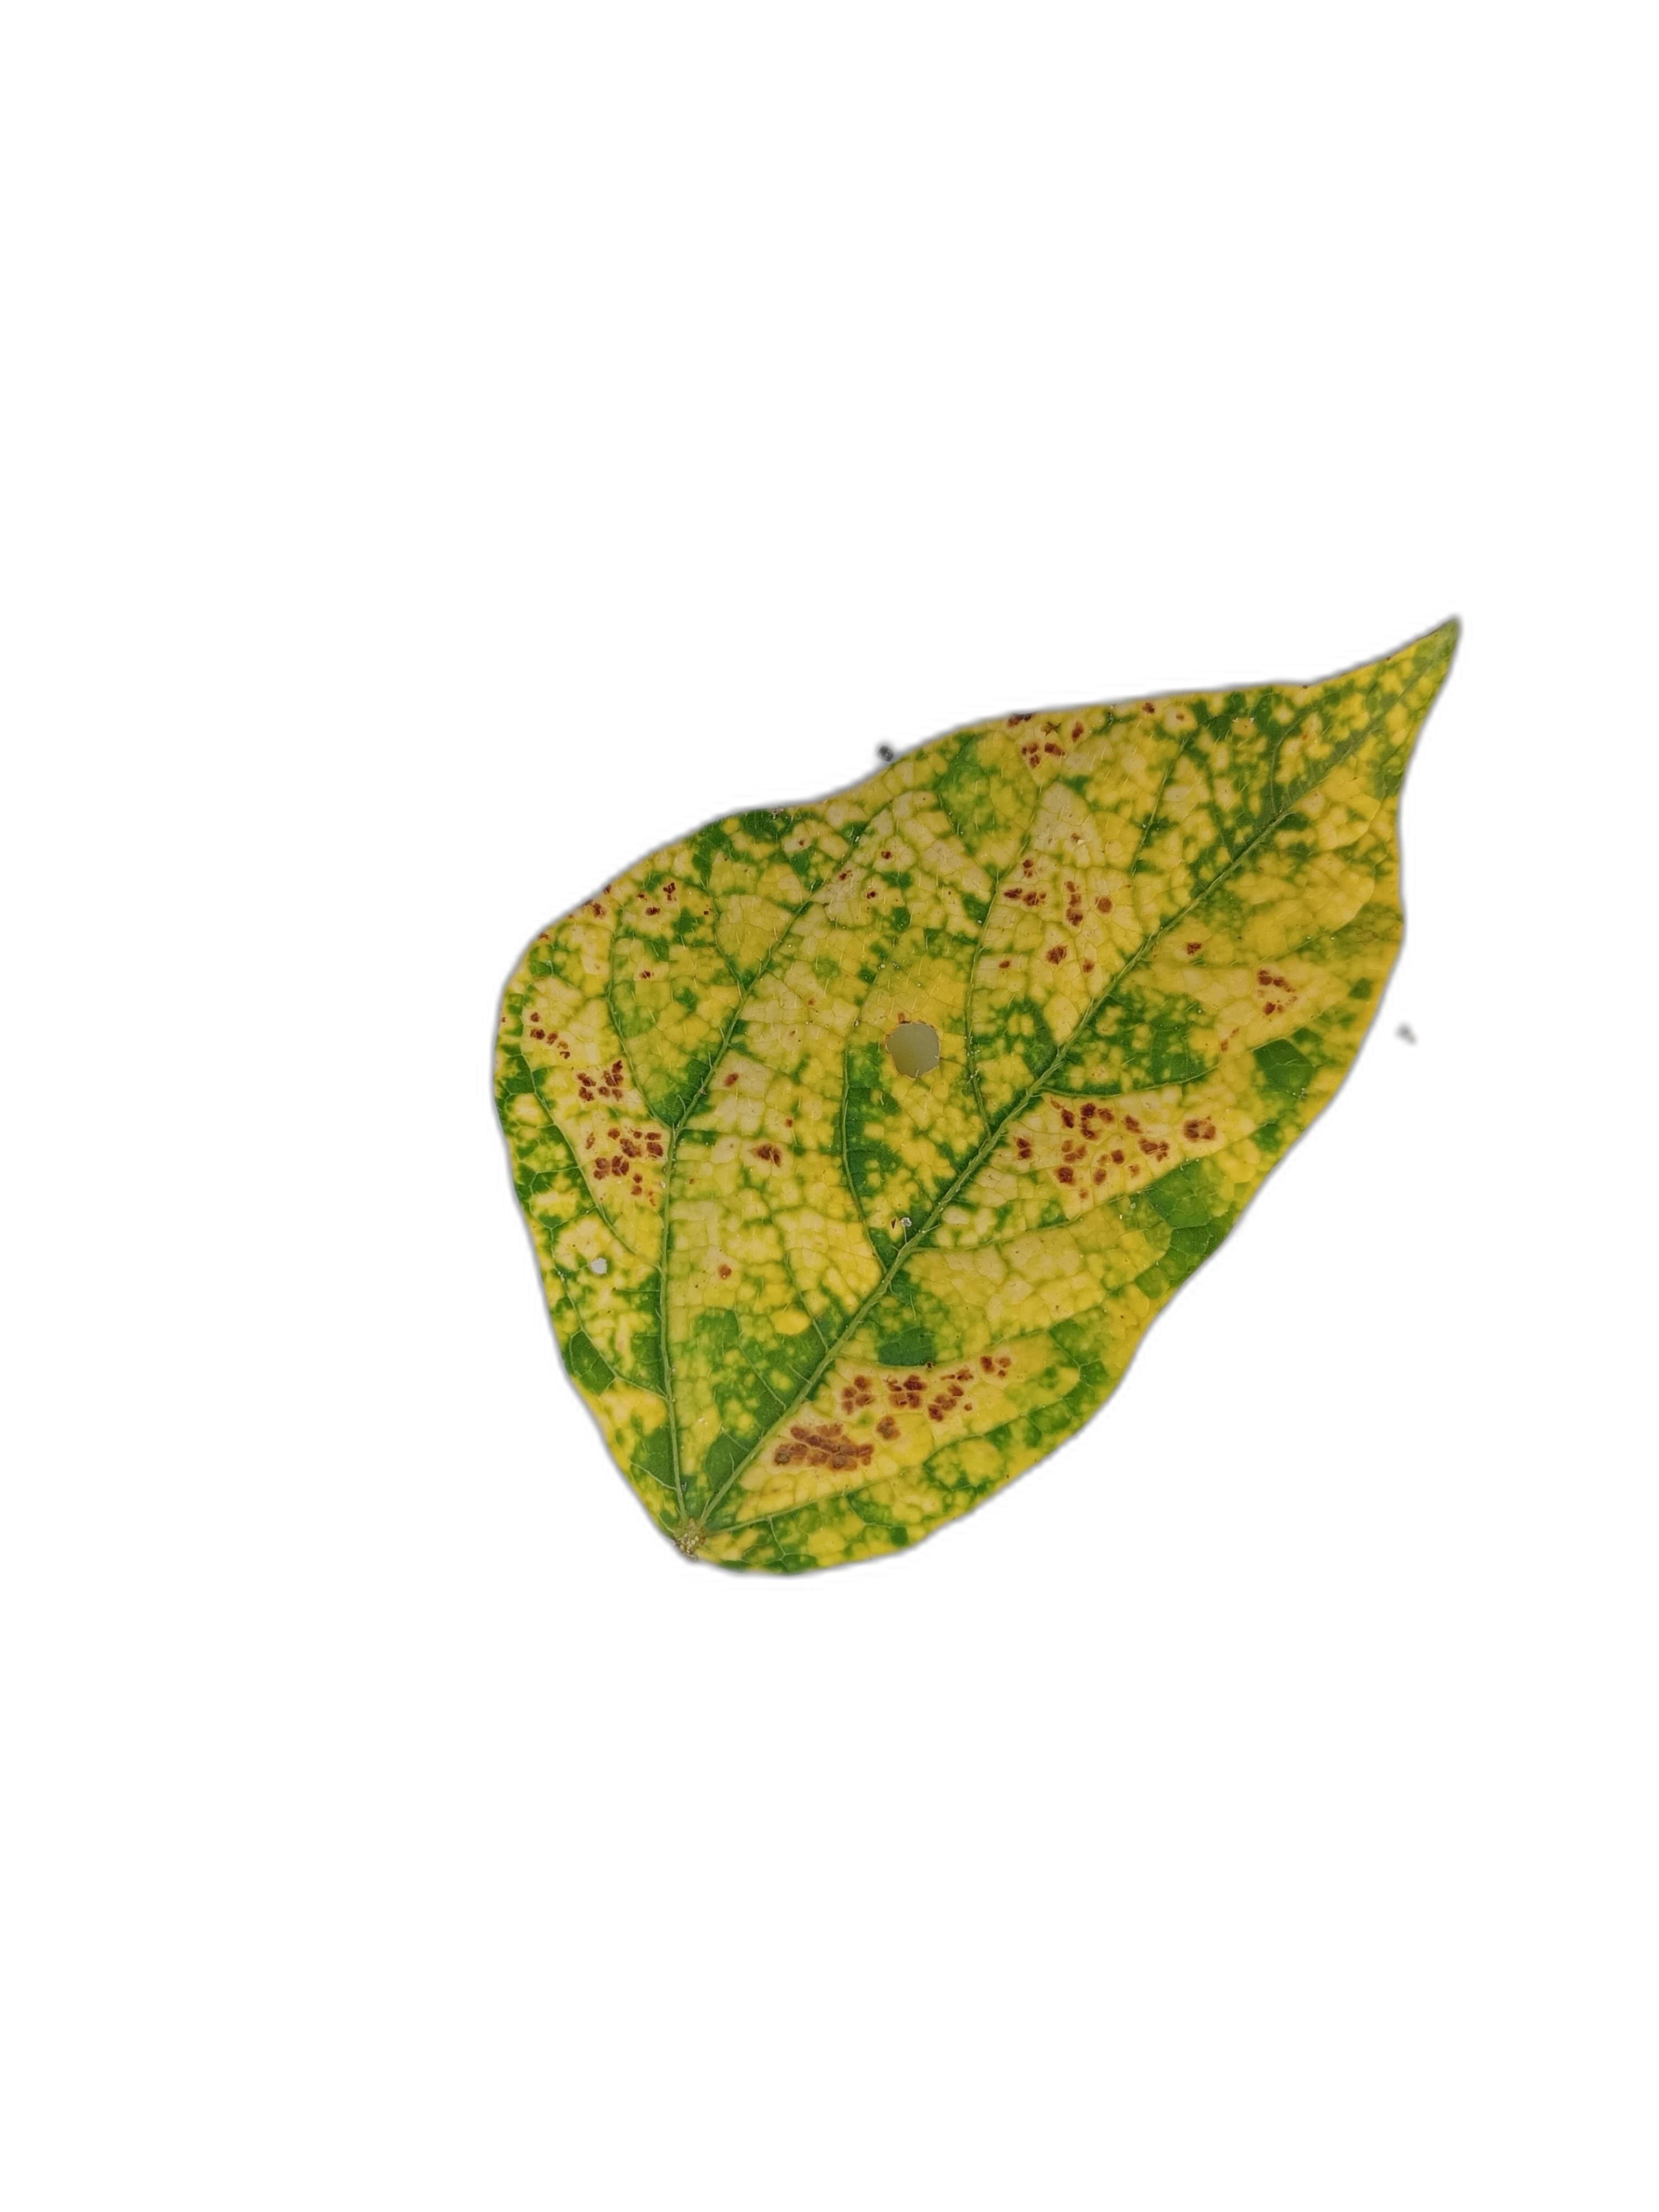
Label: Yellow Mosaic